Bithynia and Pontus

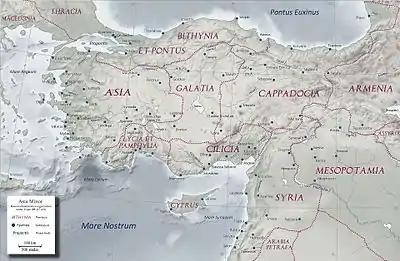
The Roman provinces of Asia Minor under Trajan, including the western Asia Minor Senatorial province of "Bithynia and Pontus".

In 39 BC, Antony stripped control of Lesser Armenia (the remnants of the former Kingdom of Pontus) from the rulership of the Cappadocian king Ariarathes X of Cappadocia and made Darius of Pontus, son of Pharnaces II of Pontus, the Roman client king of Pontus. Antony also granted to Darius the rulership of the Roman client kingdom of Cilicia. His reign lasted until his death in 37 BC, after which Antony appointed Polemon I of Pontus as client king of Cilicia and Arsaces of Pontus as client king of Lesser Armenia.